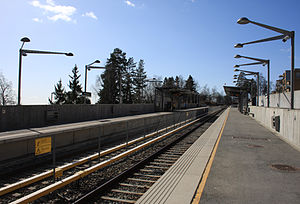
Ullernåsen Station
Ullernåsen Station.
Ullernåsen Station er en metrostation på Kolsåsbanen på T-banen i Oslo. Stationen blev oprettet sammen med banen mellem Jar og Sørbyhaugen 15. juni 1942. Da Kolsåsbanen blev opgraderet til metrostandard, var stationen lukket fra 1. juli 2006 til 18. august 2008.